Selamsız

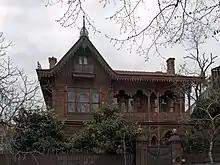
A wooden house on Gazi Cd in Selamsız

Selamsız is a quarter in Üsküdar district on the Asian side of Istanbul, Turkey. It corresponds more or less to the current officially recognized neighborhoods of and . These neighborhoods are bounded on the north by Sultantepe, on the north and northeast by İcadiye, on the east by Altunizade, on the south by , and on the west by .